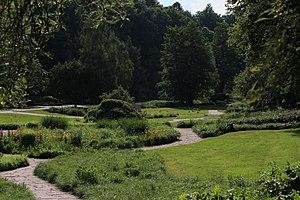
Sarrebruck est la capitale fédérale du Land de la Sarre, le plus petit État allemand — villes-Länder exceptées — en surface et en population, quoique très densément peuplé, et une des seize capitales fédérales de la République fédérale d'Allemagne.